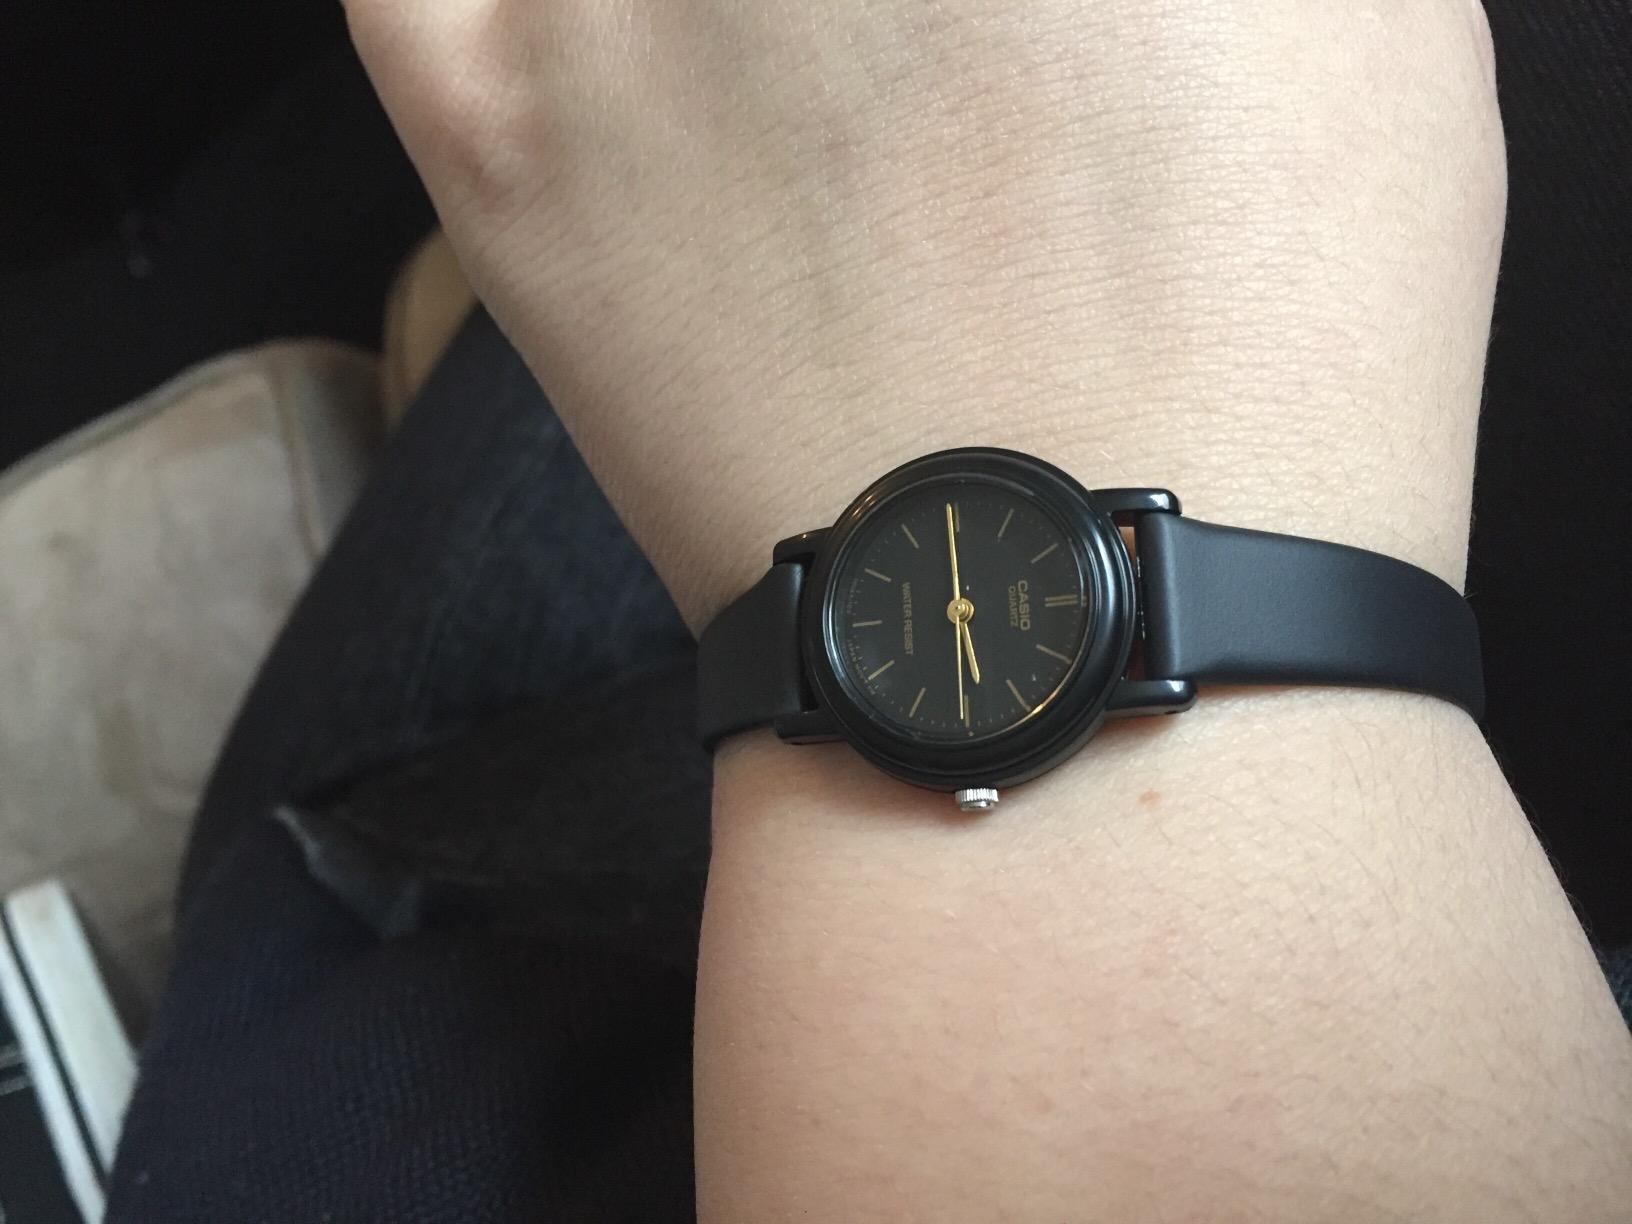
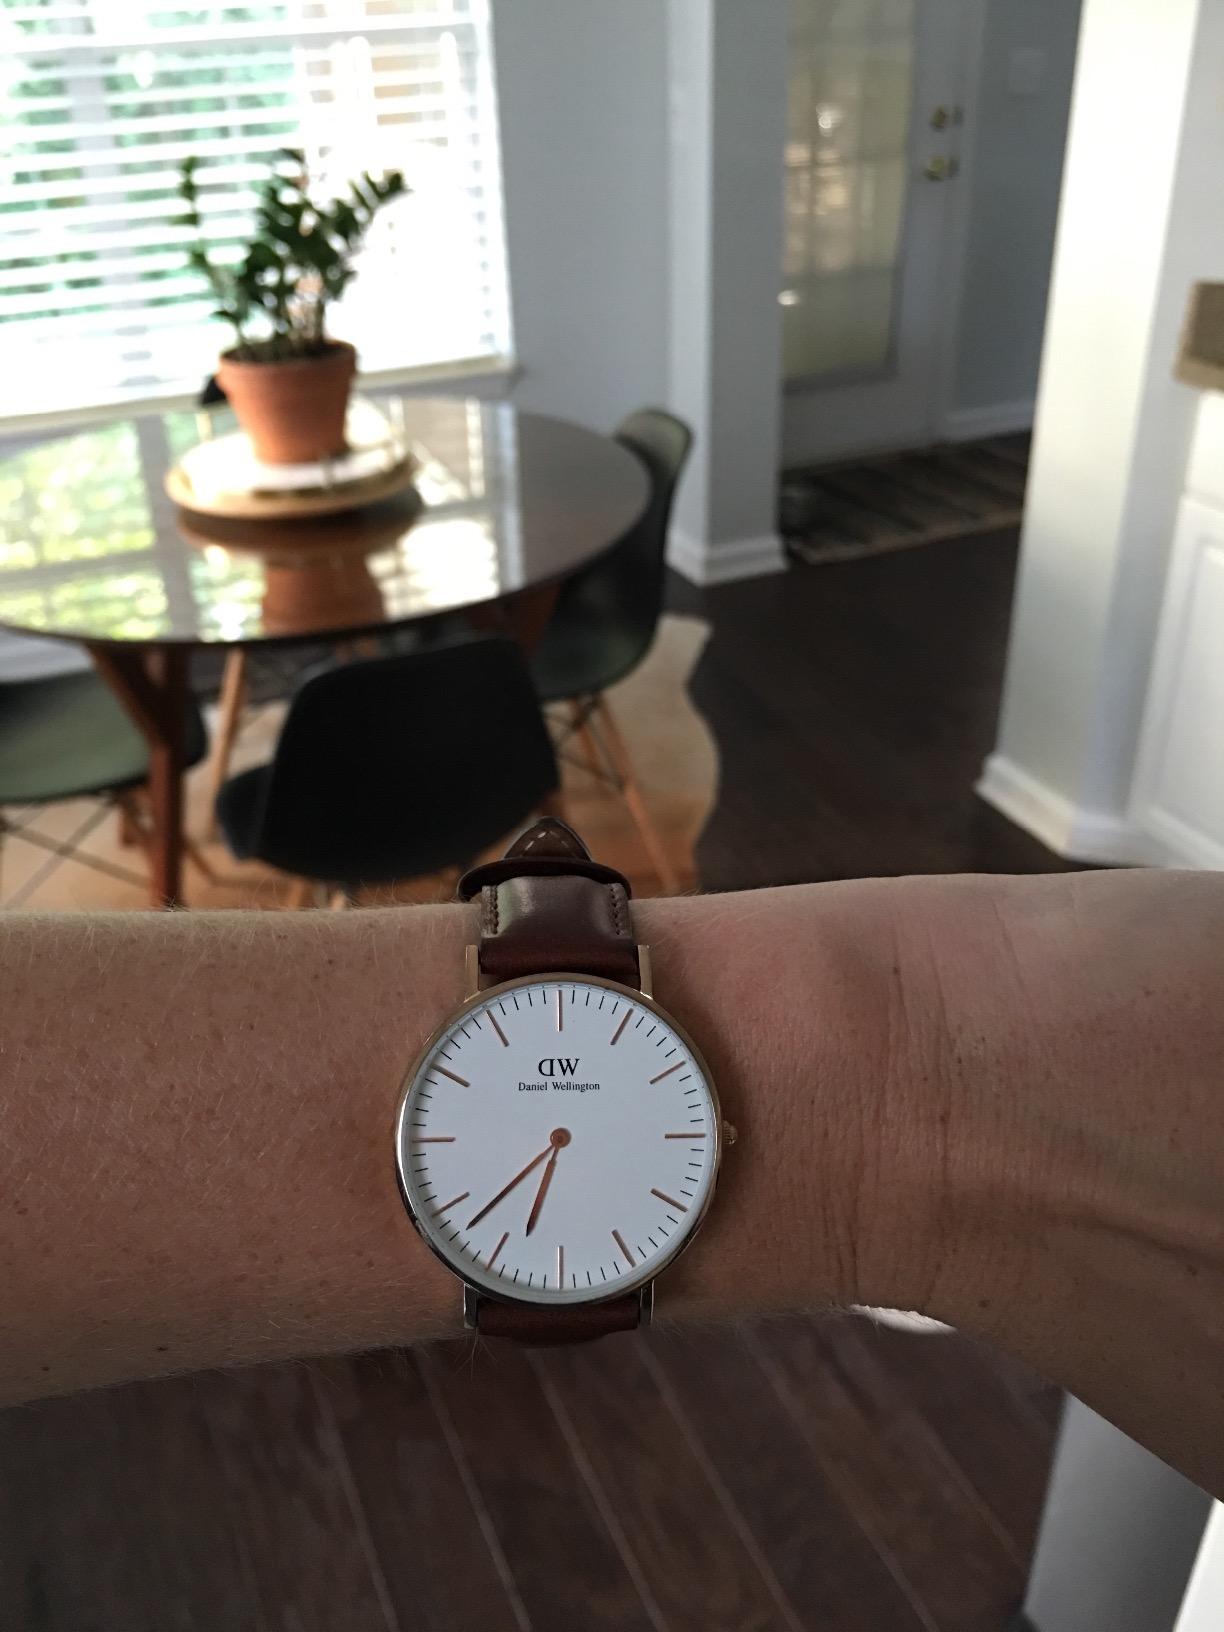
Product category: accessories_watch
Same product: no